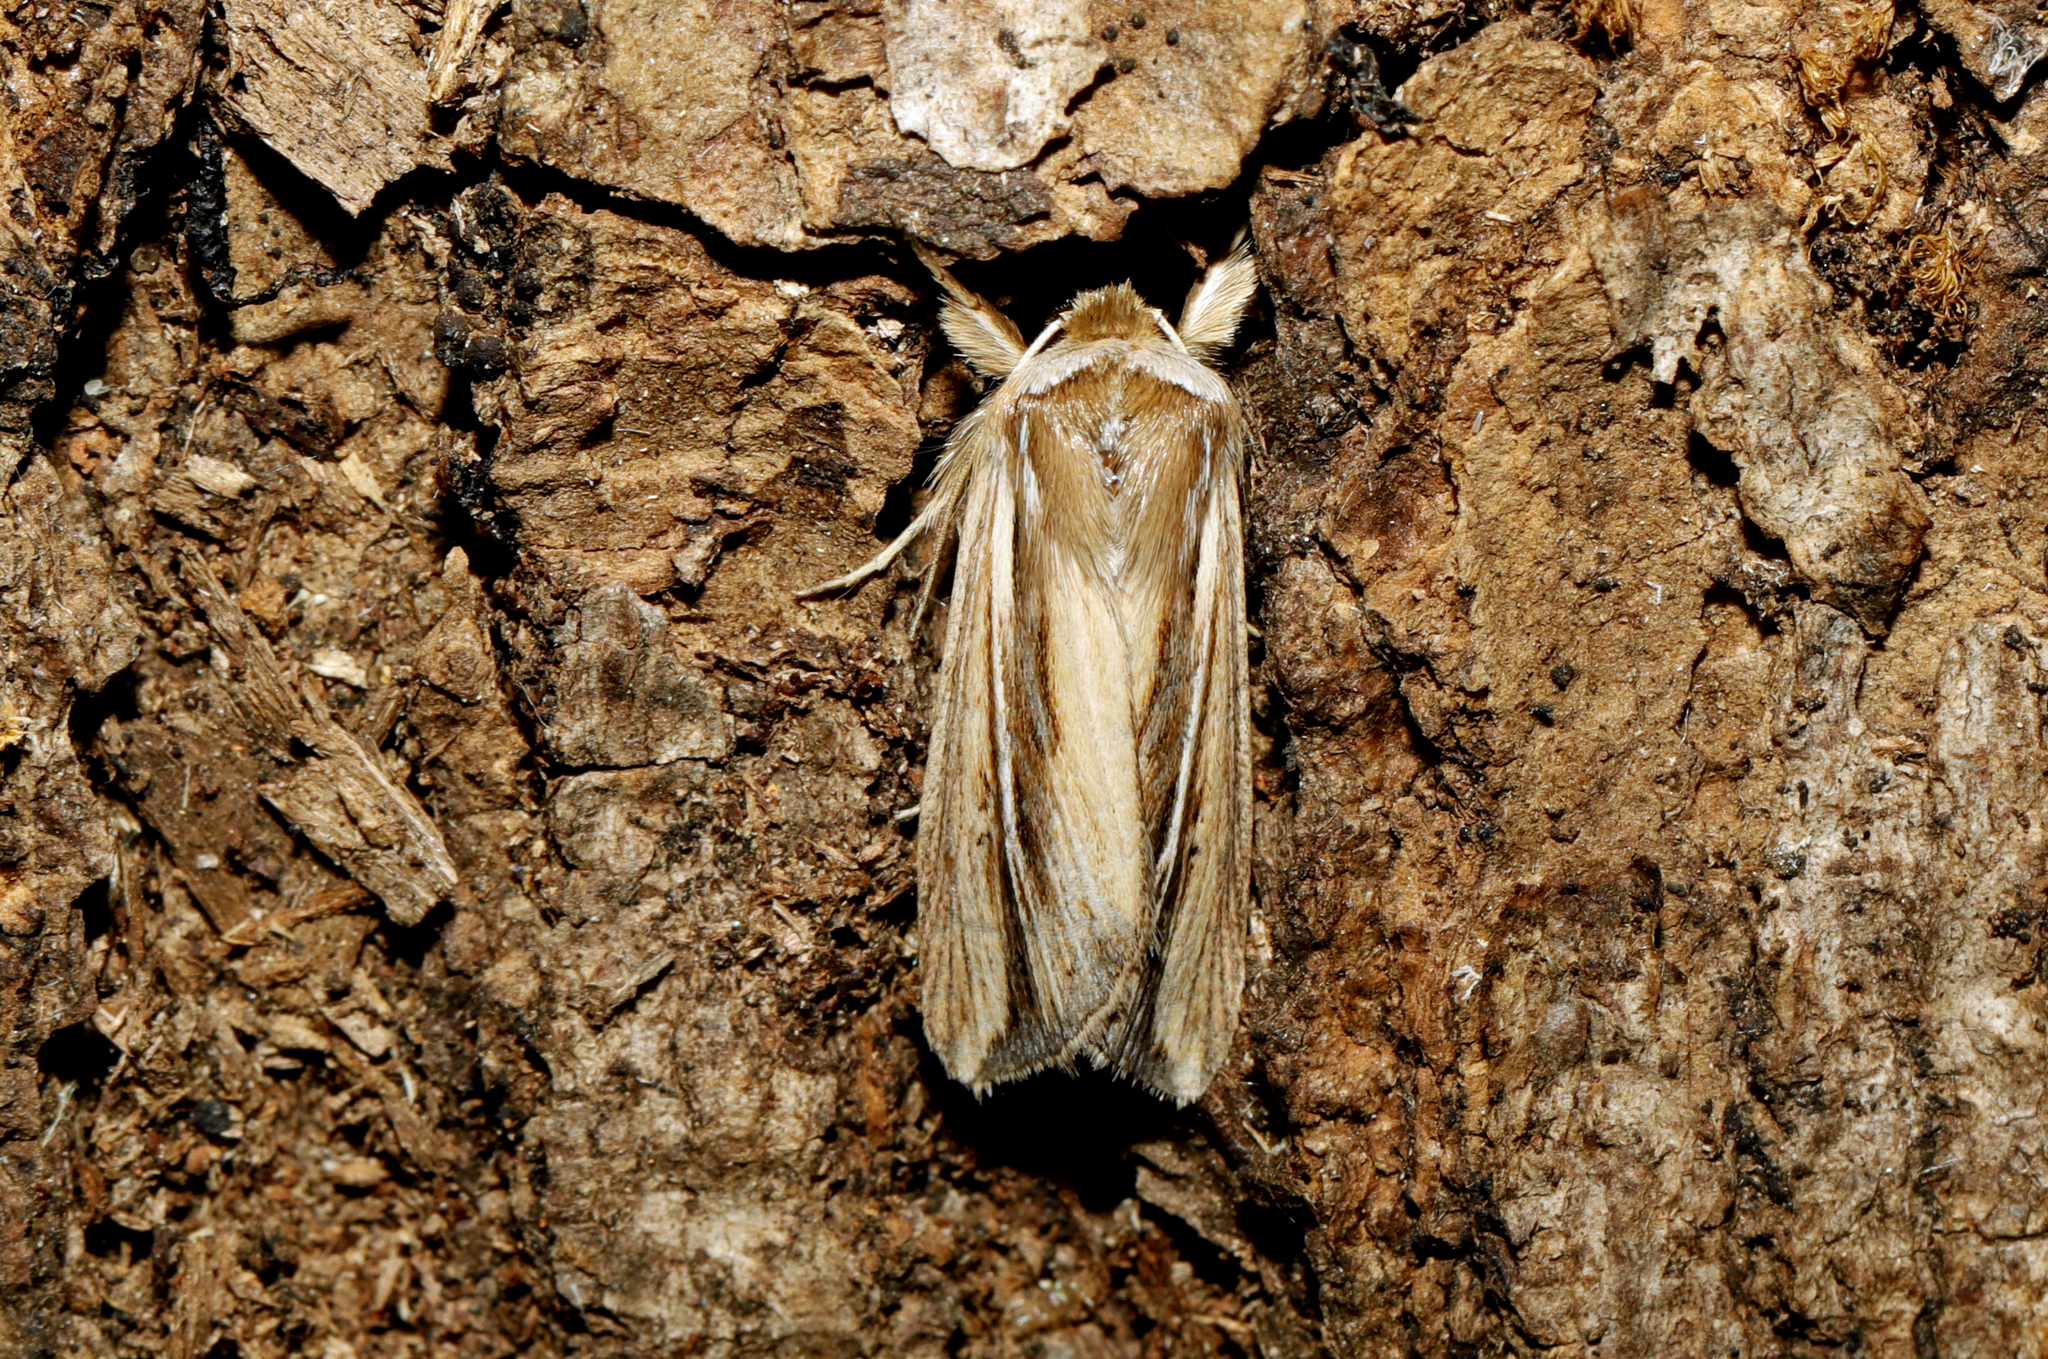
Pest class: wheathead_armyworm_Dargida_diffusa